List of schools in Ukraine

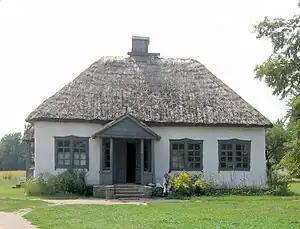
A Parish School of Dnieper Region from Museum of Folk Architecture and Folkways of Ukraine

The following is a partial list of secondary schools in Ukraine.